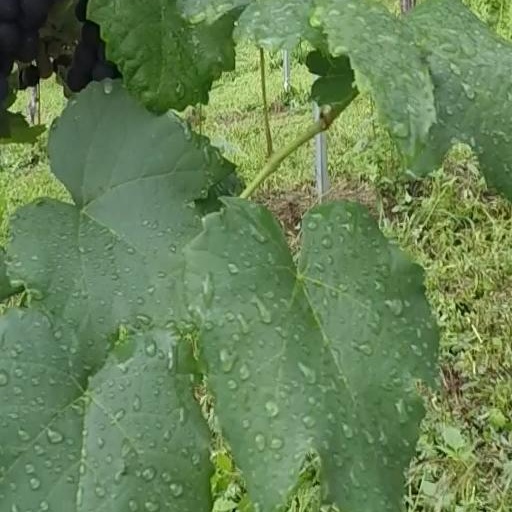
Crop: grape